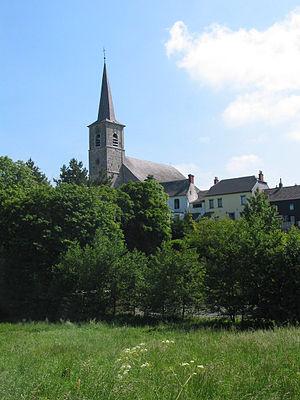
Froidchapelle (Belgique), l’église Sainte-Aldegonde (XVI-XVIIIe siècle).
Froidchapelle ou Froid-Chapelle est une commune francophone de Belgique située en Région wallonne dans la province de Hainaut.